History of Plaid Cymru

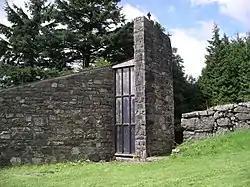
Tryweryn memorial chapel at Llyn Celyn

With Lewis retreating from direct political involvement, and with the party drawing a modest increase in membership, Dr Gwynfor Evans was elected party president in 1945. Evans, born in Barry in Glamorgan but spending most his life in Llangadog in Carmarthenshire, only learned to speak Welsh as an adult. Evans was educated at the University of Wales, Aberystwyth, and at St John's College, Oxford, where he founded a branch of "Plaid Cymru" while he was a student. As a devout Christian pacifist, Evans was unconditionally exempted from conscription during the Second World War on grounds of conscientious objection.